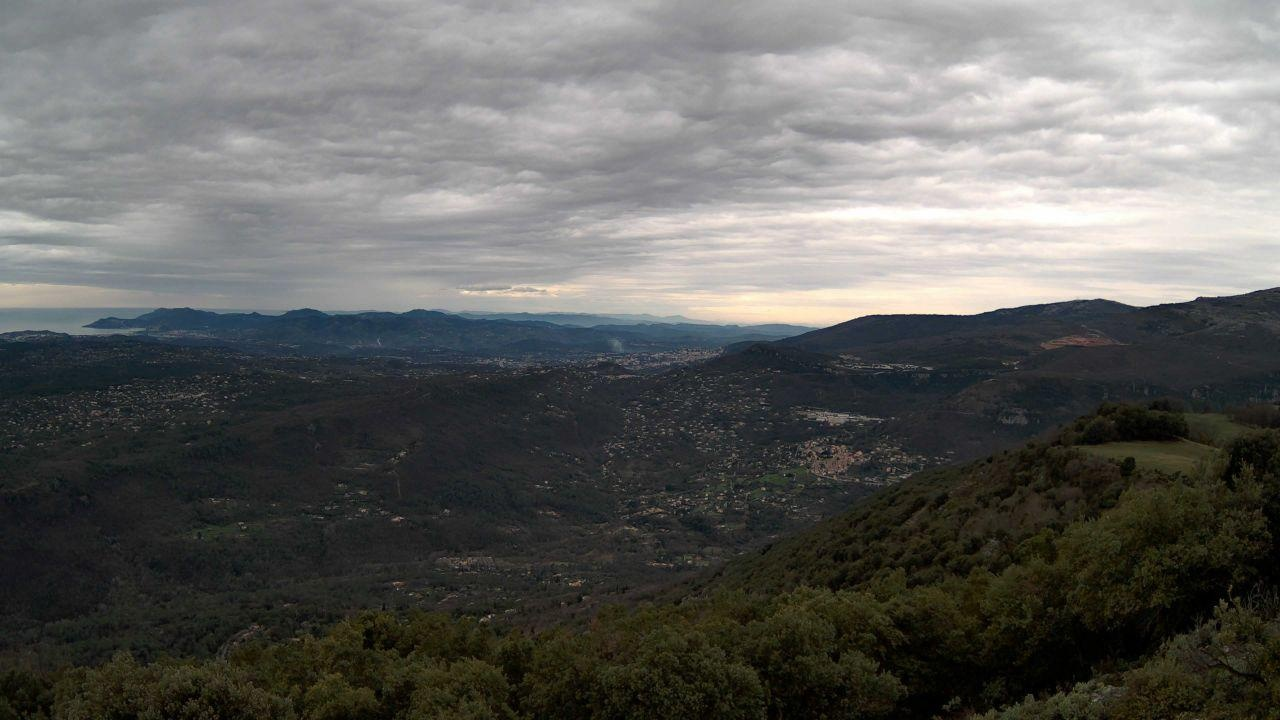
Fire: no
Smoke: yes